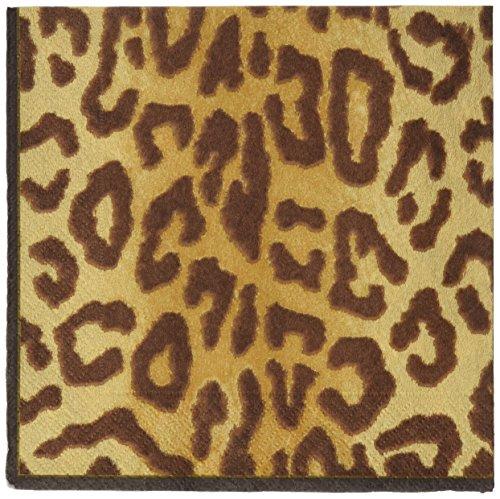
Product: Entertaining with Caspari Luncheon Napkin, Zanzibar Black, 20-Pack
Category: Toys & Games | Party Supplies | Party Tableware | Napkins
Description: Entertaining with Caspari Zanzibar luncheon napkin; pack of 20.
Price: $14.59
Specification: ProductDimensions:6.5x6.5x1inches|ItemWeight:2.24ounces|ShippingWeight:4ounces(Viewshippingratesandpolicies)|Manufacturer:Caspari|ASIN:B002L8O94W|Itemmodelnumber:8930L|DatefirstlistedonAmazon:September3,2009